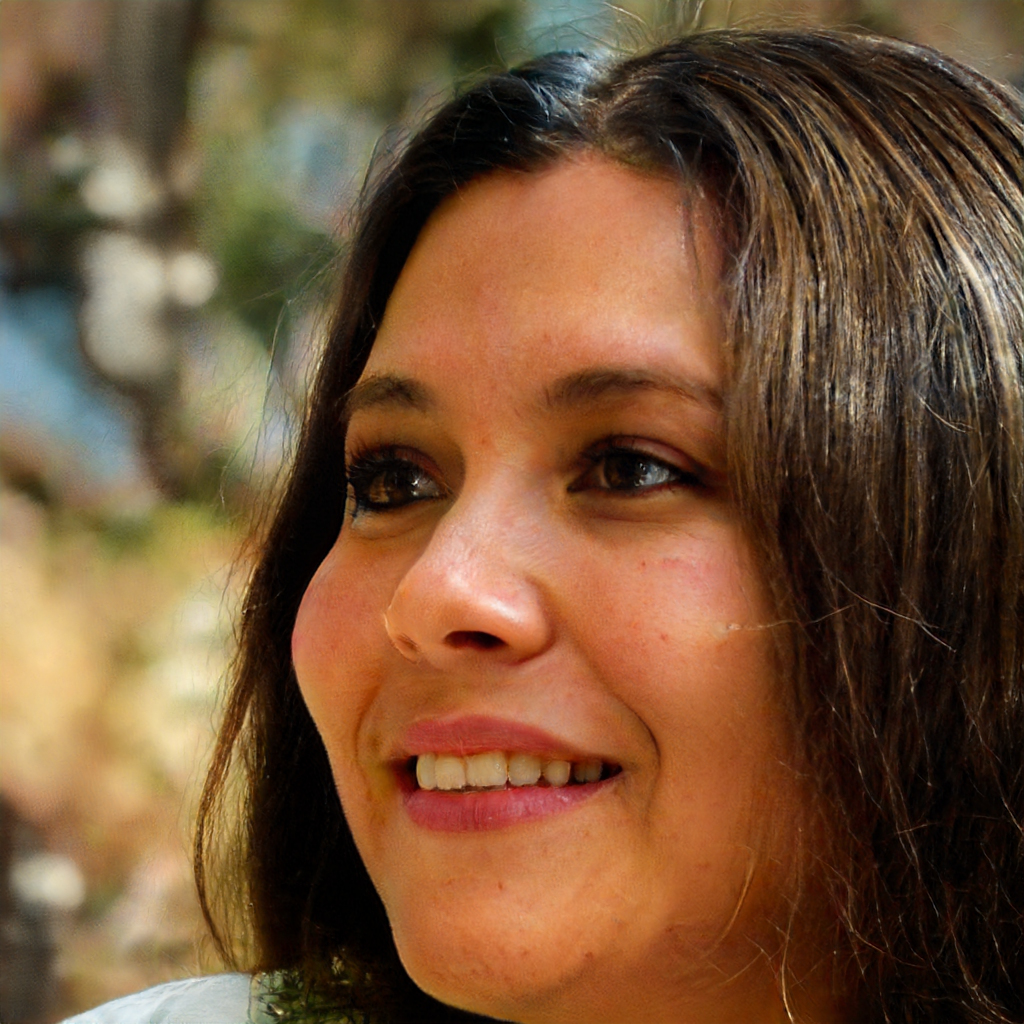
Gender: Female